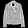
Label: Coat